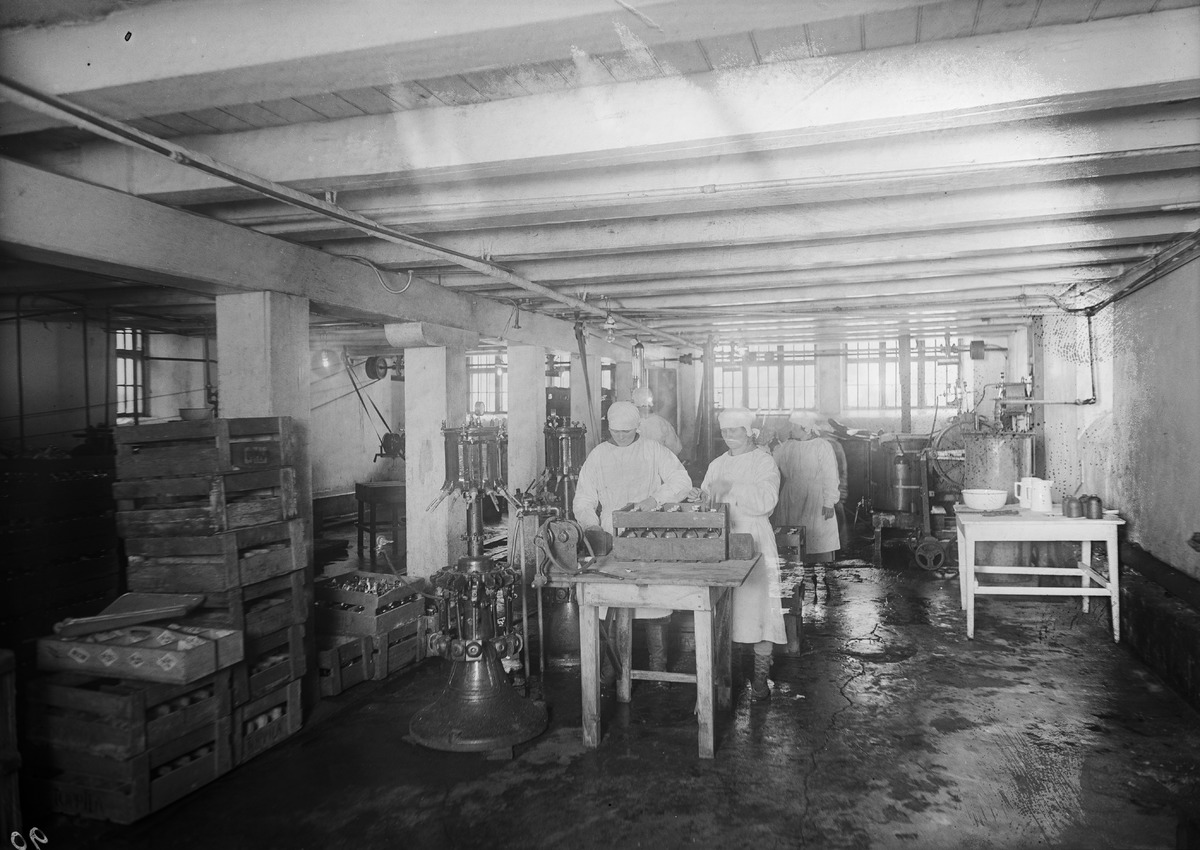
Toppilan Mallasjuomatehdas Oy/Ab:n koneistoa ja työntekijöitä
Machinery and workers at Toppilan Mallasjuomatehdas Oy/Ab
sisällön kuvaus: Toppilan Mallasjuomatehdas Oy/Ab:n koneistoa ja työntekijöitä 30.1.1932. content description: Machinery and workers of Toppilan Mallasjuomatehdas Oy/Ab on January 30, 1932.
Vuosi: 1932
Paikka: Suomi, Oulu, Suomi, Pohjois-Pohjanmaa, Oulu
Aiheet: sisäkuva; tehtaat; tuotantolaitokset; tuotanto; koneet; laitteistot; production; factory; machines; equipment